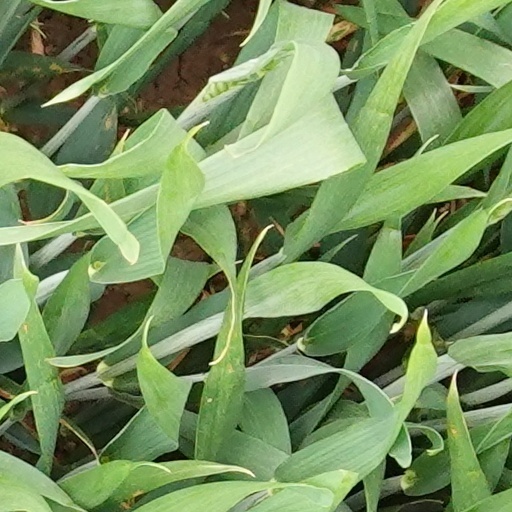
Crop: wheat